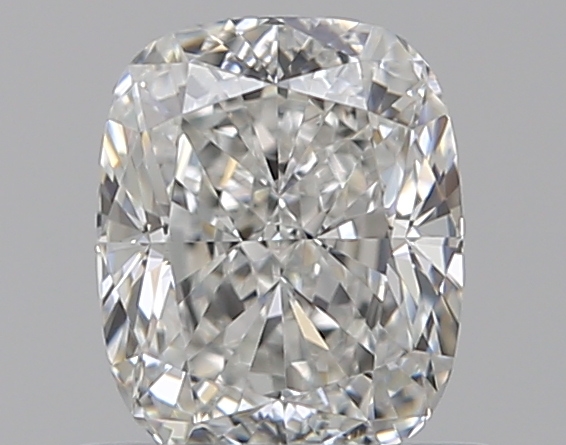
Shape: cushion
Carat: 0.7
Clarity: VVS1
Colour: G
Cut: EX
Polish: EX
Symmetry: VG
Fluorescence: M
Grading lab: GIA
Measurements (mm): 5.65 x 4.65 x 3.1